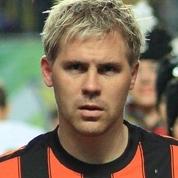
Age: 29